Anglo-Zulu War

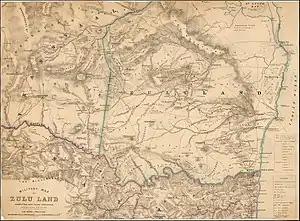
British Army military map of Zulu Land, 1879

After considerable discussion and exchanges of views between Sir Bartle Frere and Sir Henry Ernest Gascoyne Bulwer, it was decided to arrange a meeting with representatives of the Zulu king. The ostensible reason for this "indaba" was to present the findings of the long-awaited Boundary Commission to the Zulu people. The occasion was also to be used to present the king with an ultimatum.